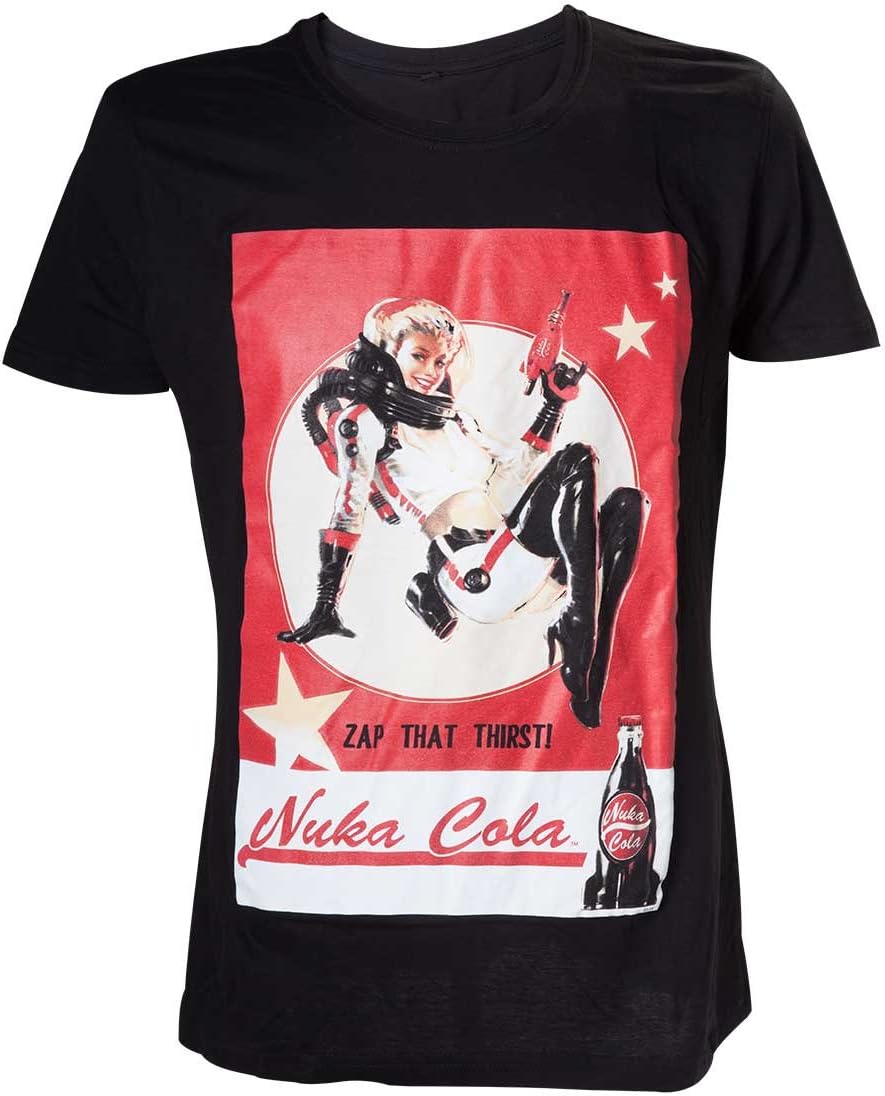
Fallout Men39;s Nuka Cola T-shirt Black
Category: Toys & Games
This black premium quality t-shirt is made from cotton for a long lasting fit, is professionally stitched and has a officially licensed merchandise design featuring the nuka cola lady asking you to 'zap that thirst!'; inspired by the popular gaming series
Features: 100% Cotton